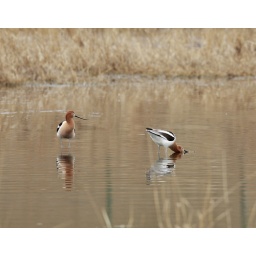
The mating routine of the American Avocet. While the female dips her beak into the water, the male parades around her